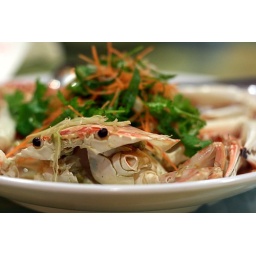
steamed flower crab in egg white